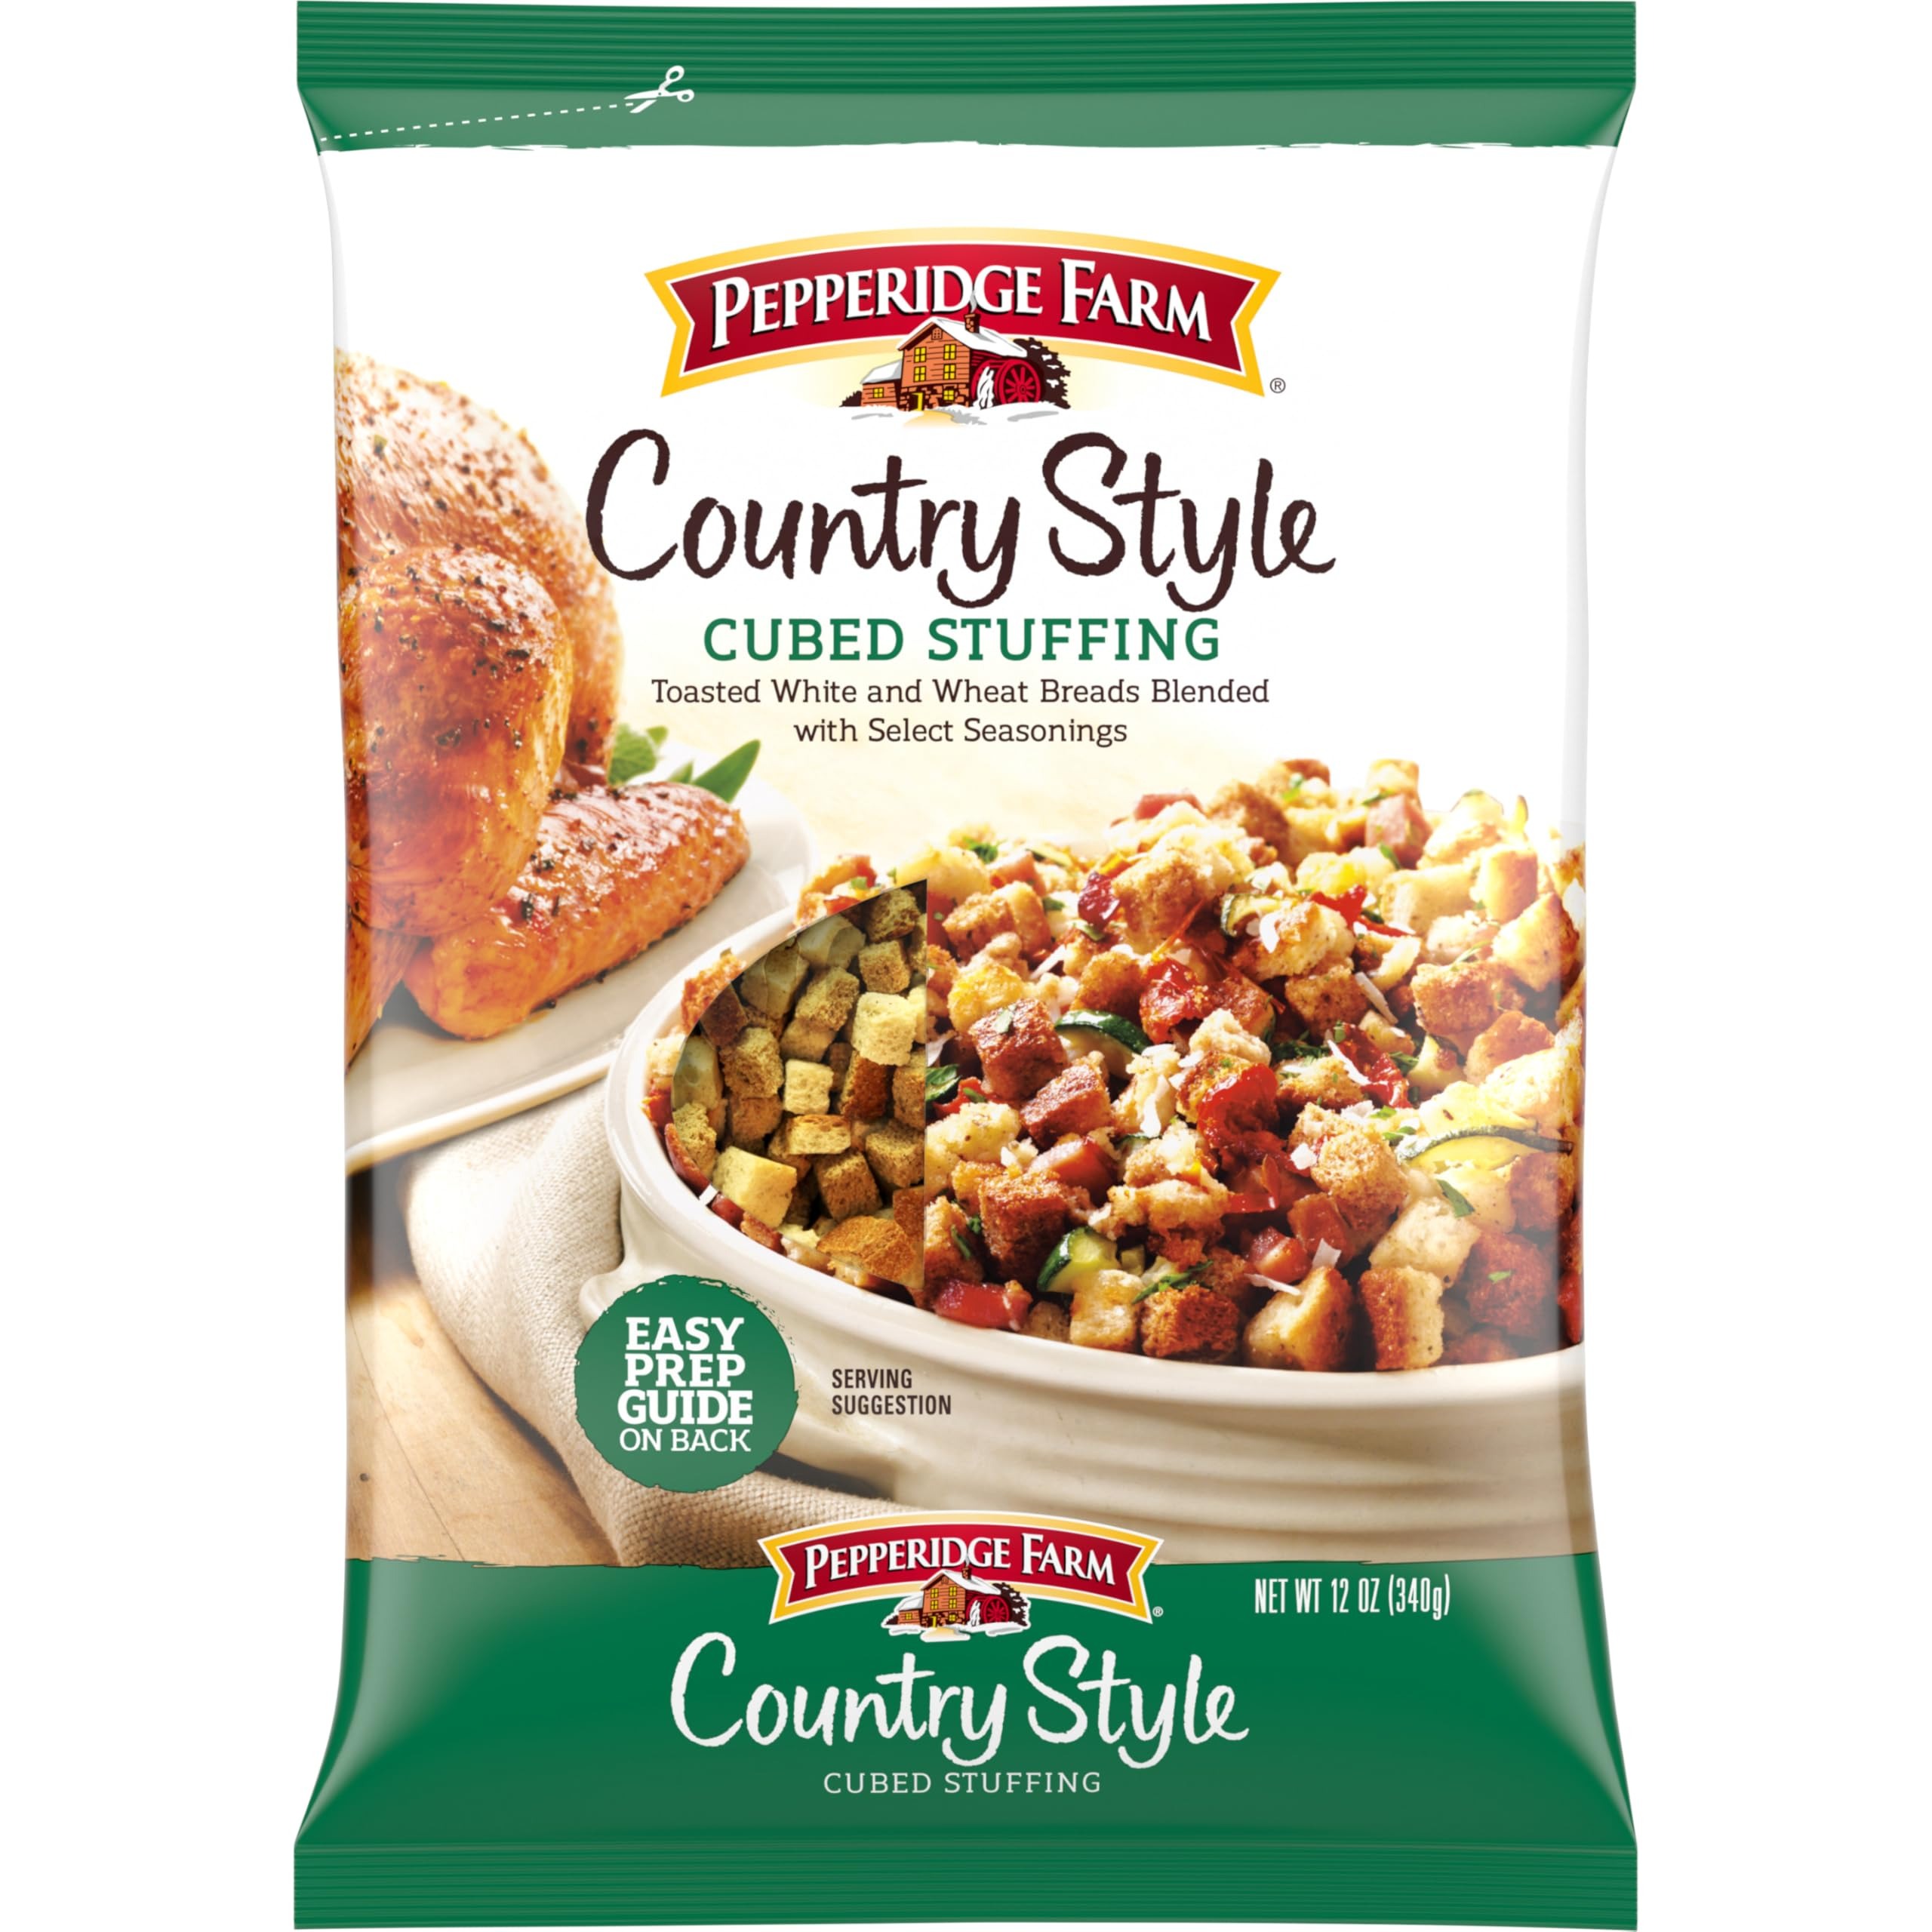
Item Name: Pepperidge Farm Country Style Cubed Stuffing, 12 oz. Bag
Bullet Point 1: Country stuffing: toasted white and wheat bread cubes blended with select seasonings for a delicious stuffing perfect for any holiday
Bullet Point 2: Premium bread: made from premium Pepperidge Farm bread baked specifically for our stuffing
Bullet Point 3: Stuffing mix: delicious prepared on its own or as the perfect base to customize with your own family recipe
Bullet Point 4: Easy recipe: includes easy prep guide on the bag for a flawless side dish
Bullet Point 5: For holiday or everyday: 12 ounce bag of Pepperidge Farm stuffing mix contains approximately 14 - 1/2 cup servings
Value: 12.0
Unit: Ounce

Price: 2.14